Bob Geldof

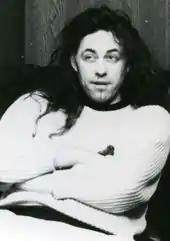
Geldof in 1991

In 2002, Geldof appeared in an advertisement opposing the possibility of the United Kingdom joining the single EU currency, saying it was "not anti-European to be against the euro". He also criticised the European Union in 2004 for what he called its "pathetic" response to Ethiopia's food crisis. MEP Glenys Kinnock responded that Geldof's comments were "unhelpful and misinformed".